Kardecist spiritism

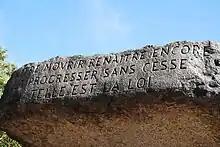
""To be born, to die, to be reborn yet again, and to constantly progress, such is the law"", in French on Kardec's tomb.

The first manifestations of table-turning observed by Kardec involved tables lifting and knocking, using one of their legs, a determined number of knocks to respond "yes" or "no," as agreed upon, to a proposed question. Kardec felt skeptics would believe table turning to be caused by electricity, whose properties were little known to the science of that time. He thus employed methods to obtain more elaborate responses through the letters of the alphabet: the table knocking a certain number of times would correspond to the sequential number of each letter, thus forming words and sentences in response to the proposed questions, as he believed that the precision of the answers and their correlation with the questions could not be attributed to chance. The mysterious being who responded in this way, when questioned about its nature, declared that it was a "spirit" or "genius", gave its name, and provided information about itself. Eventually, the phenomenon decreased in popularity and became anecdotal.